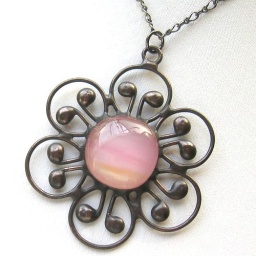
I love this pink glass I've fused. It just goes so well with this flower design I have in mind. :-)